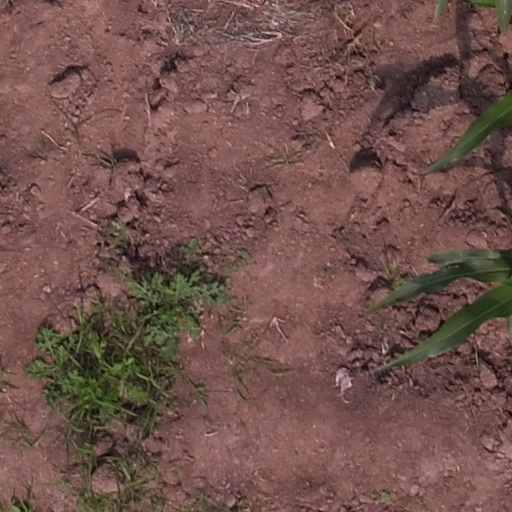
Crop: maize; corn